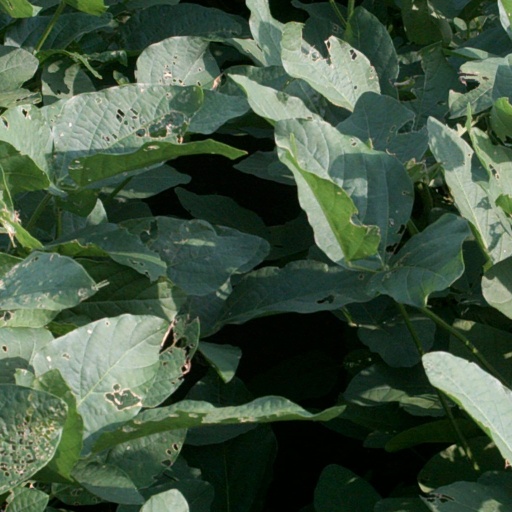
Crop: soybean